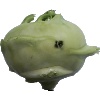
Label: kohlrabi